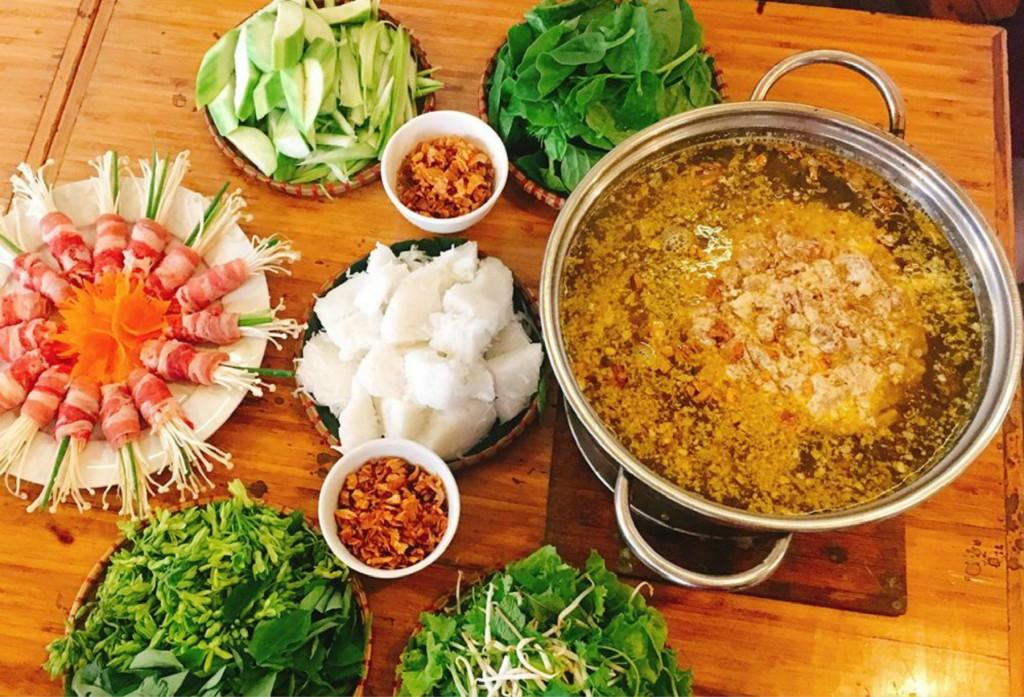
có một nồi lẩu xuất hiện ở trên bàn ăn